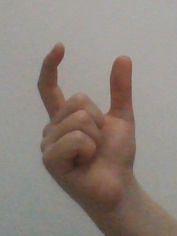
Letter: nun